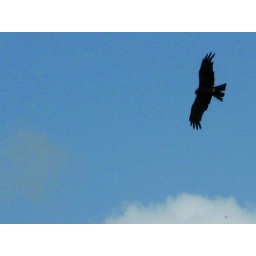
Ode to Nature.  There is a leaf on the tree.  There is a stone on the road.  There is a cloud in the sky.  ...and a bird. MILAN SHARMA